Frisbee

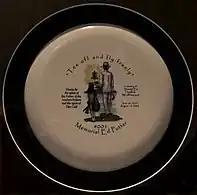
A memorial disc containing some of the ashes of Ed Headrick, on display at "Ripley's Believe It or Not!", London.

Wham-O changed their marketing strategy to promote Frisbee use as a new sport, and sales increased. In 1964, the first professional model went on sale. Headrick patented its design; it featured raised ridges (the "Rings of Headrick") that were claimed to stabilize flight.